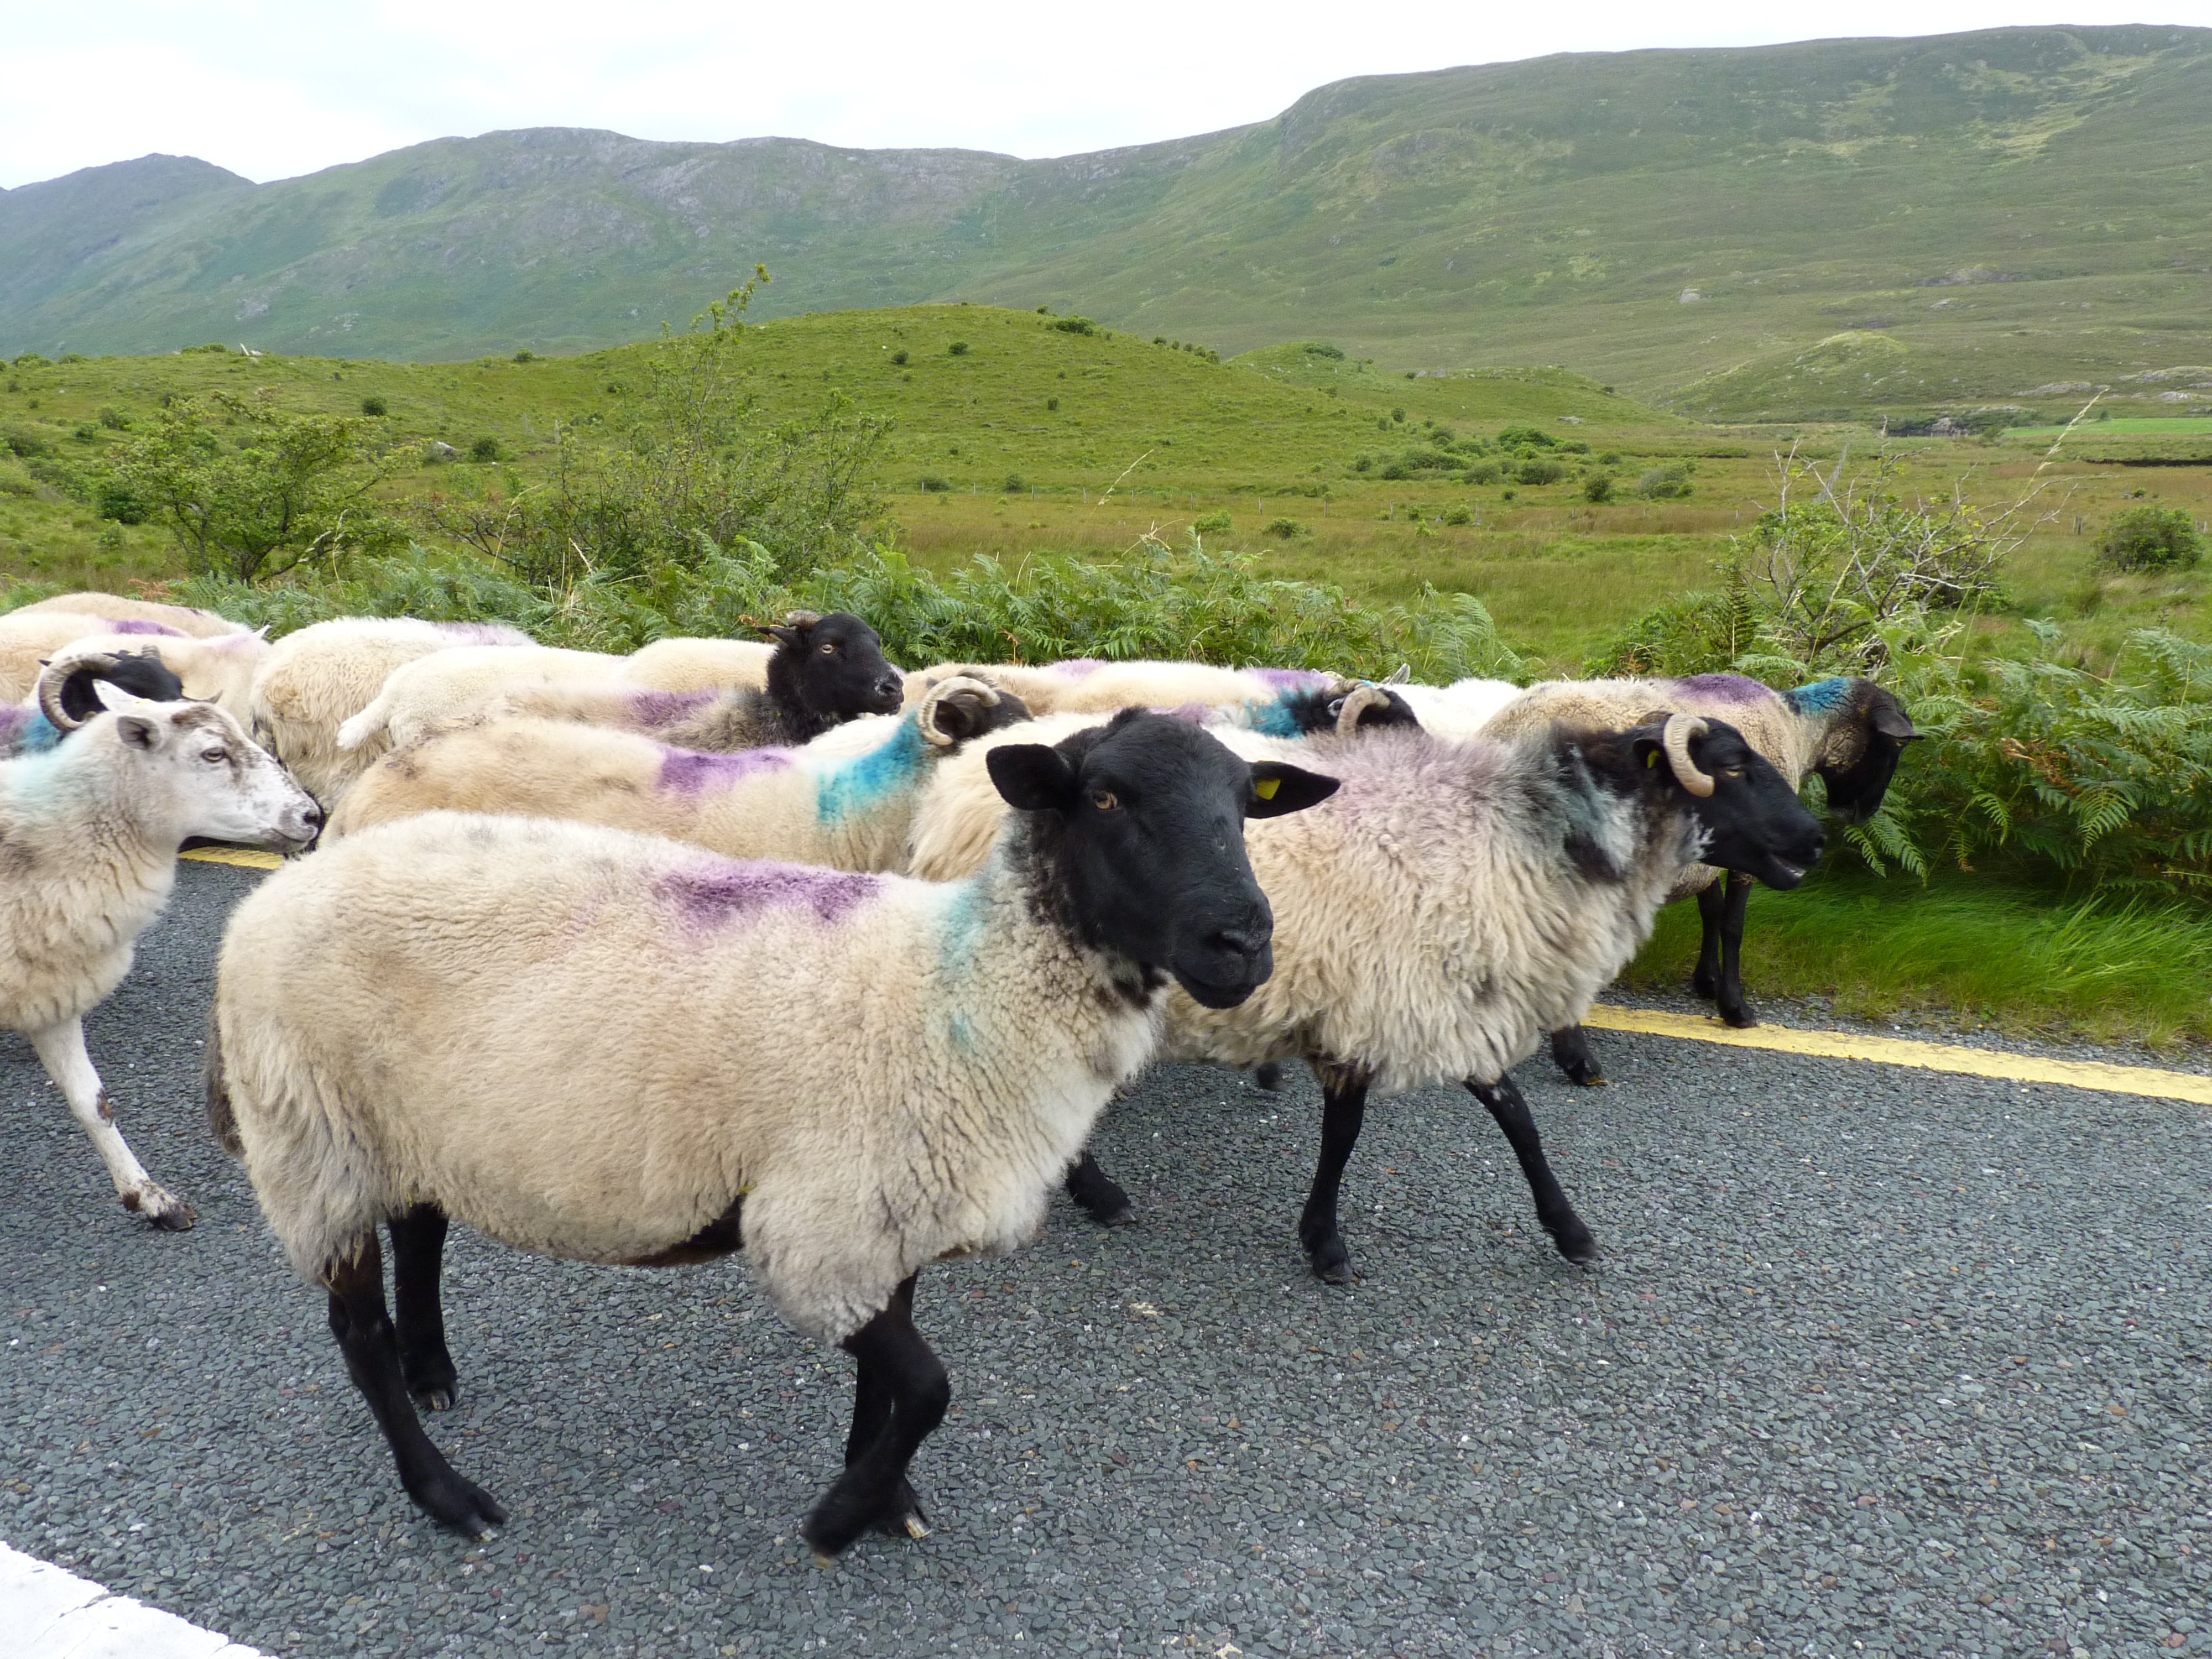
road, flock, herd, pasture, grazing, sheep, mammal, wool, fauna, goats, vertebrate, sheeps, ireland, goatherd, cow goat family